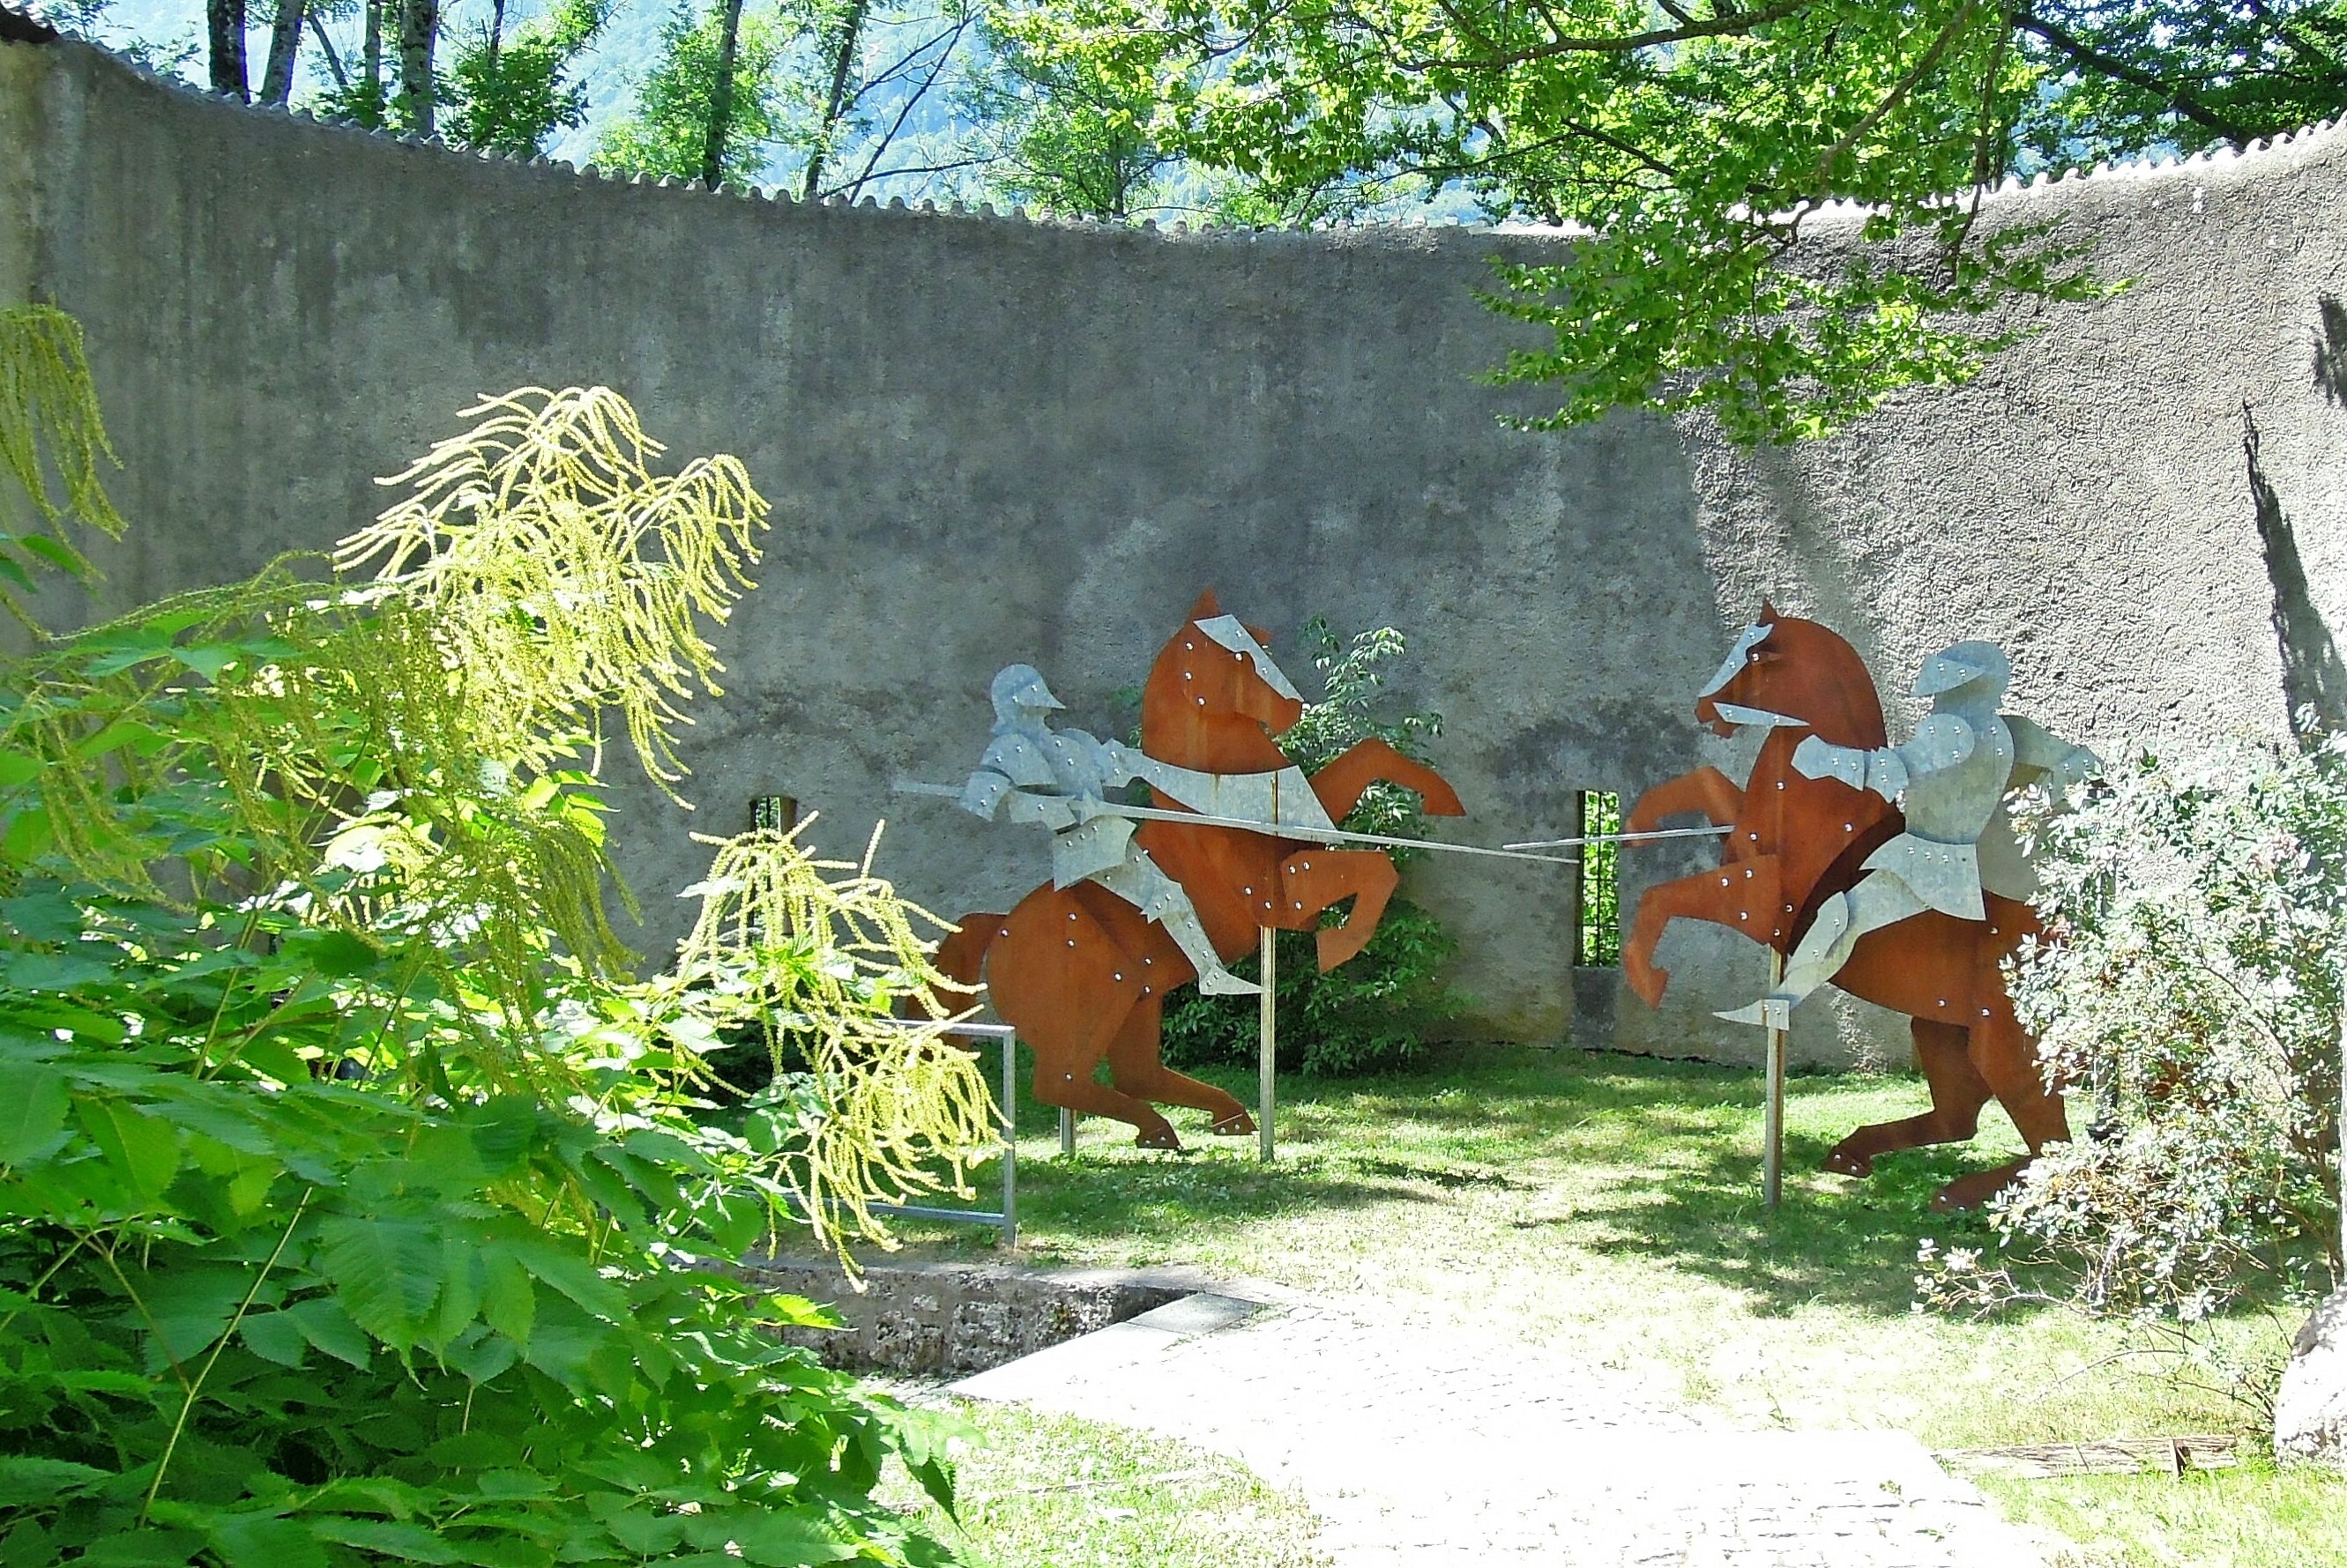
silhouette, flower, wall, village, statue, jungle, horse, backyard, garden, art, knight, lance, yard, middle ages, duel, armor, man against man